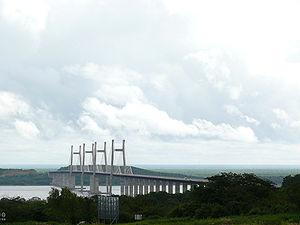
Le deuxième pont sur l'Orénoque, baptisé Pont Orinoquia, se situe près de la ville de Ciudad Guayana dans l'État de Bolivar au Venezuela.